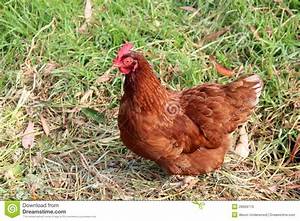
Label: gallina